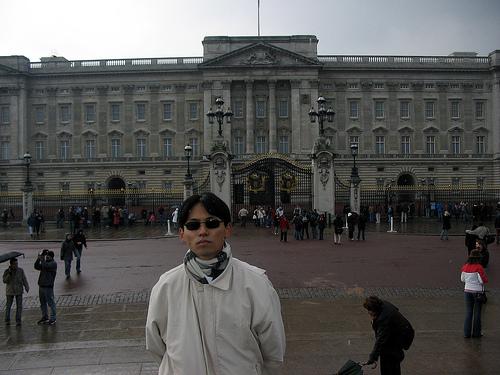
Weather: rain or strom